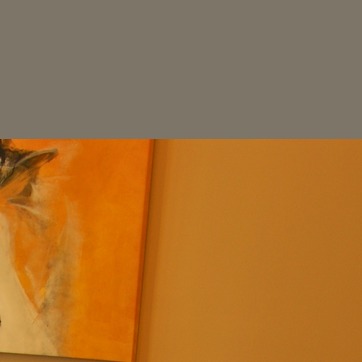
Material: painted